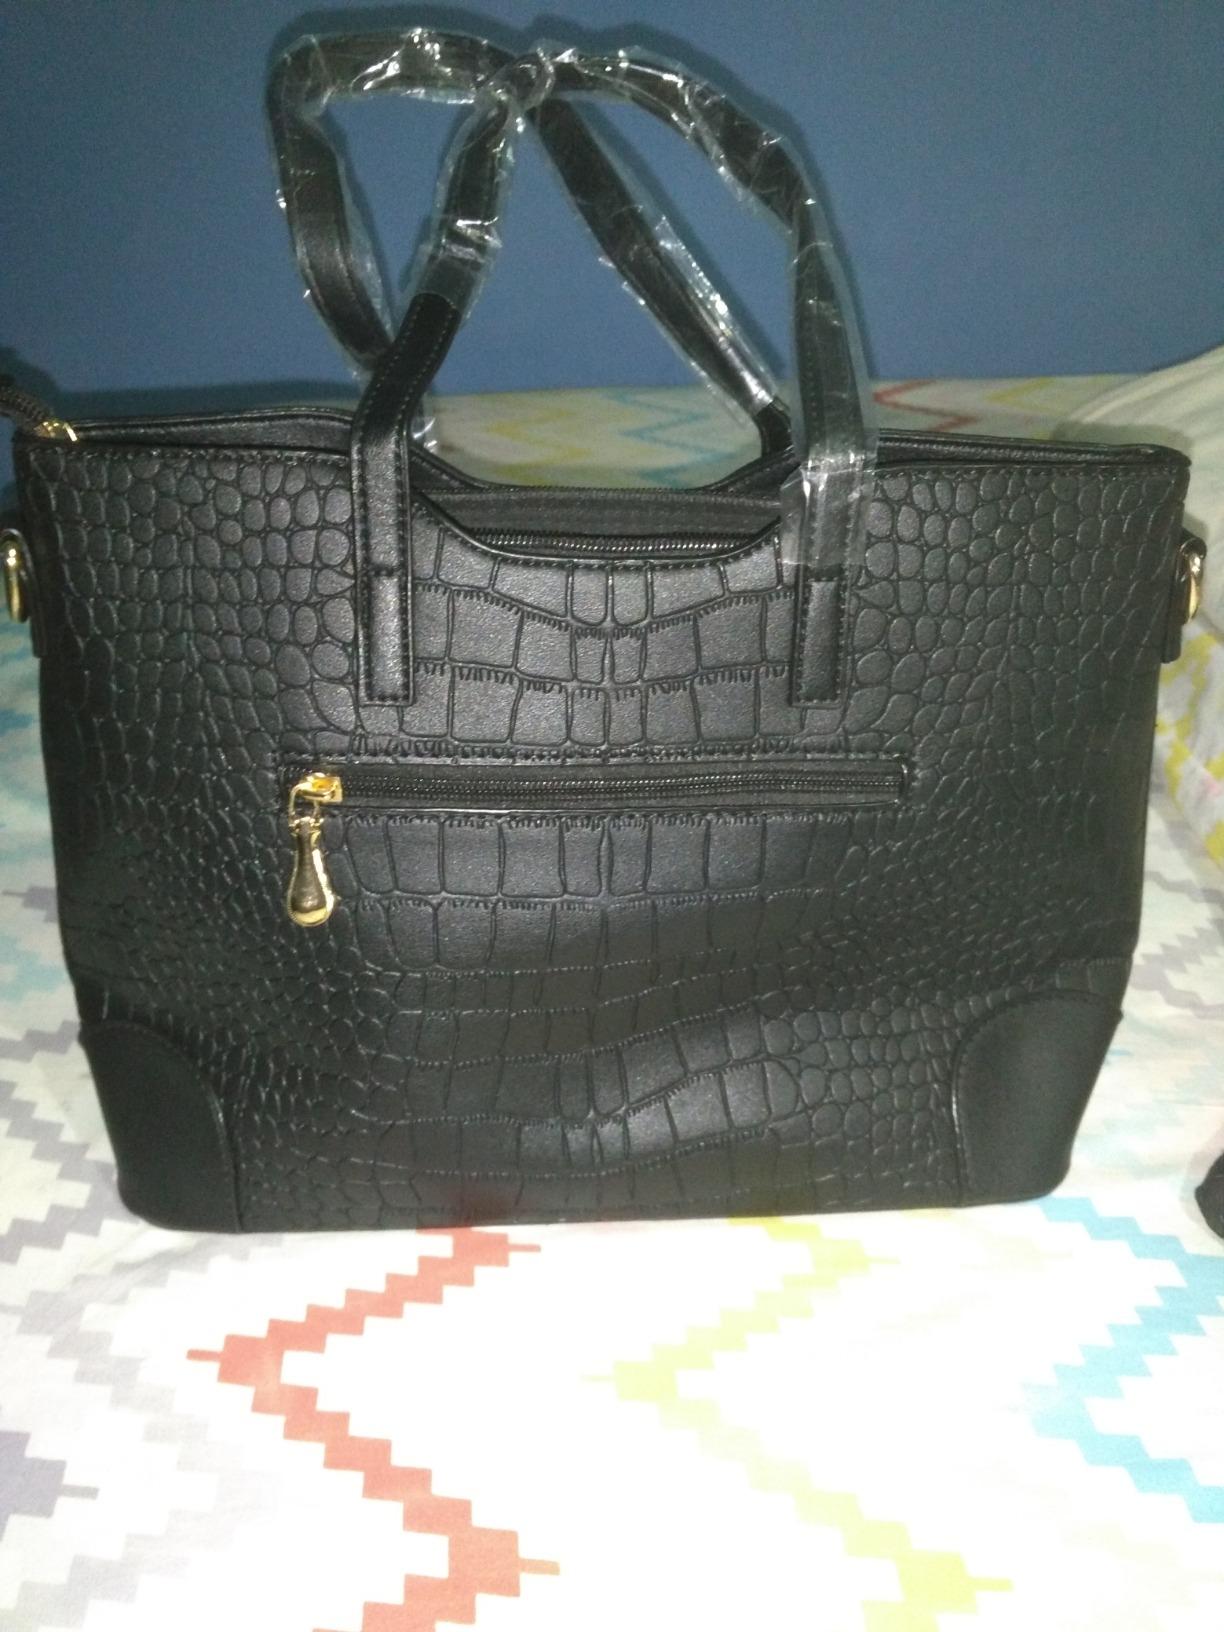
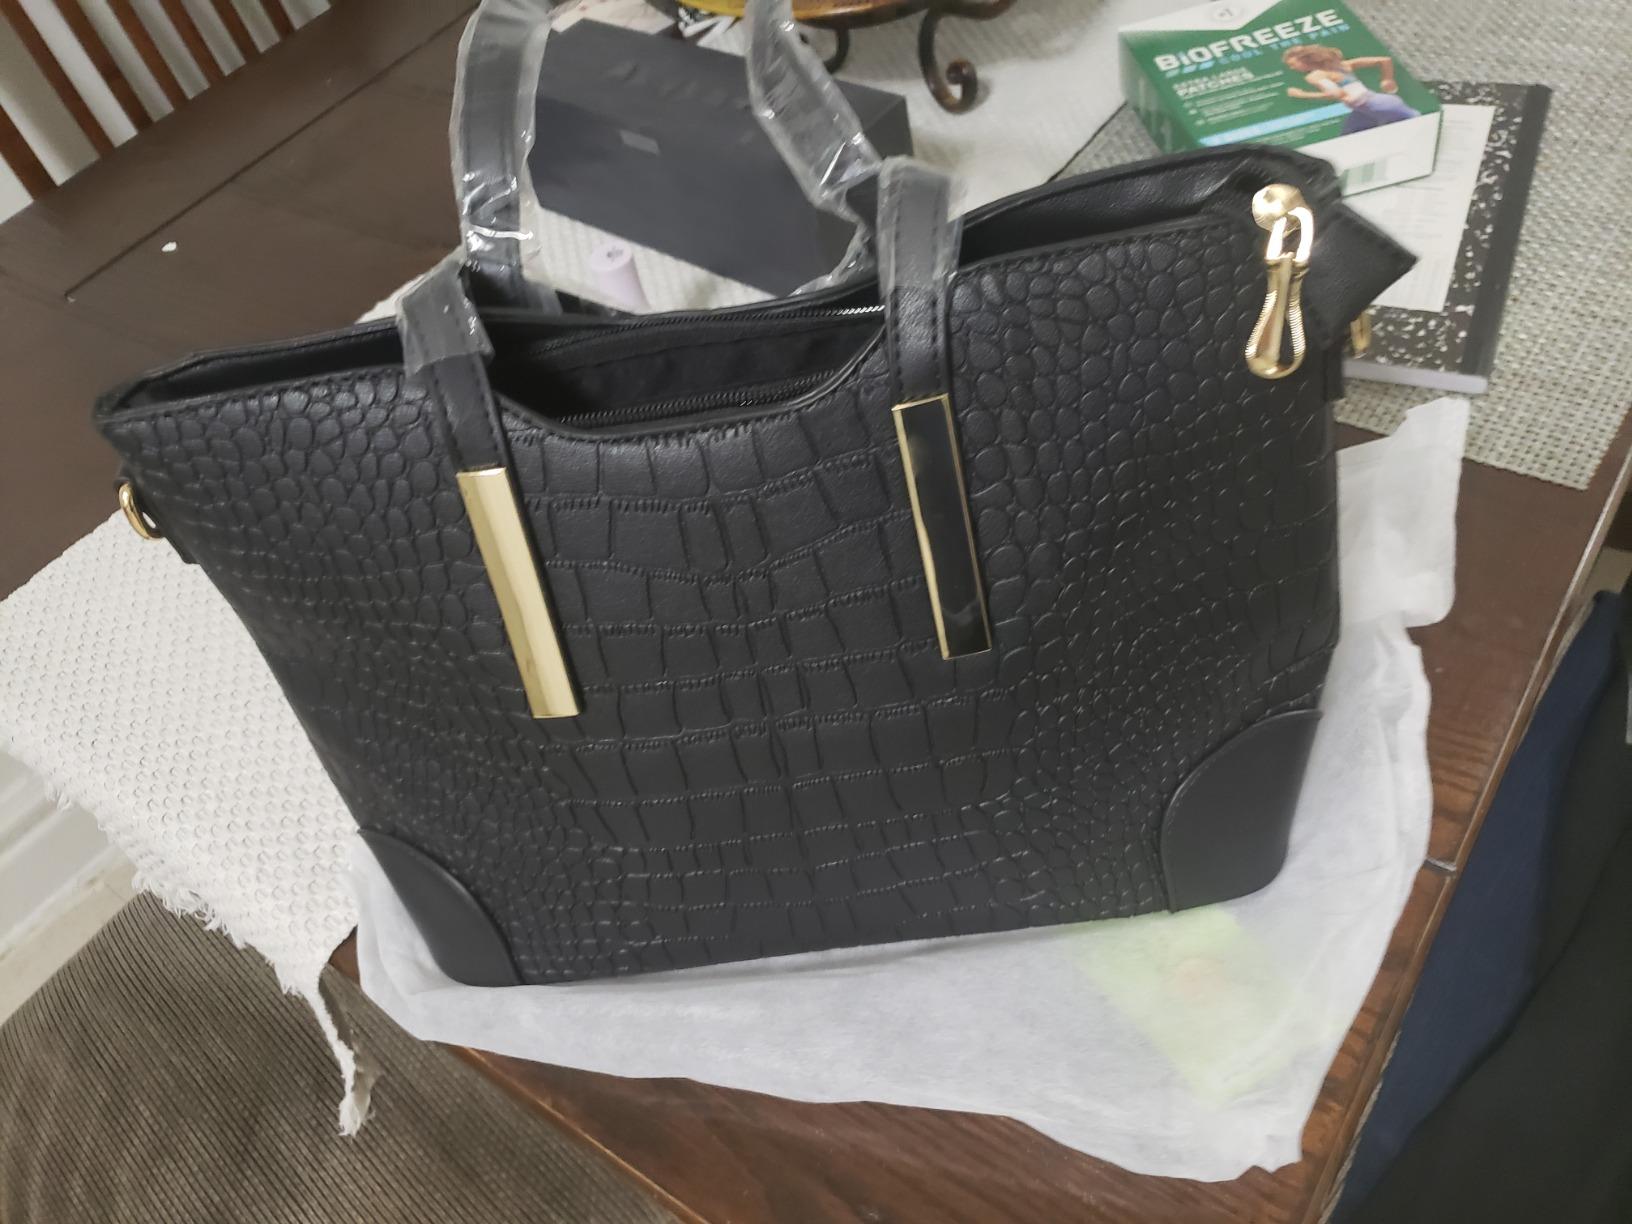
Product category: accessories_handbag
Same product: yes